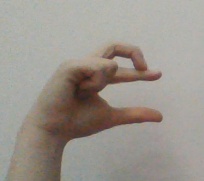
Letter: thal